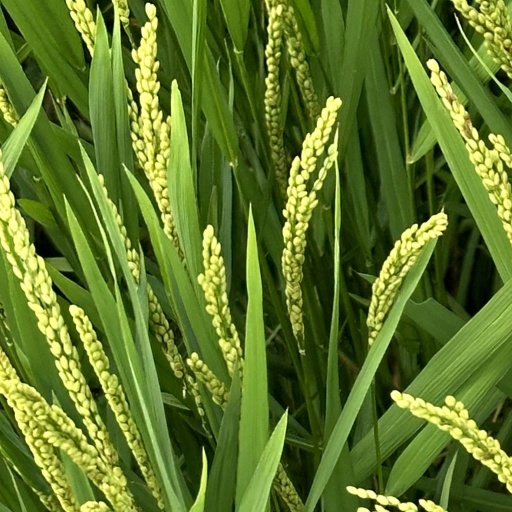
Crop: rice